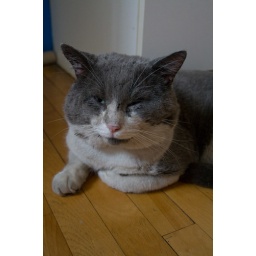
I woke up a morning to find a big hole in my window screen and... this.